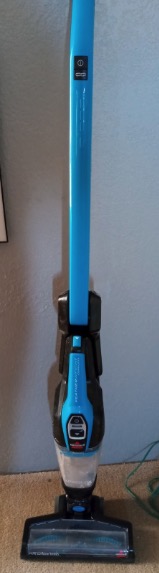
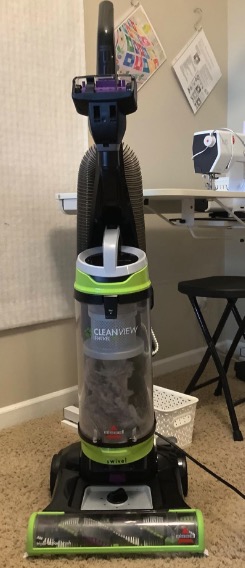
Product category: items_vacuum
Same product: no